Upper Mantua

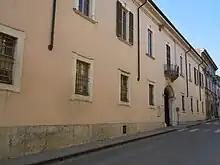
Castiglione delle Stiviere, Palazzo Pastore, home of the municipal library

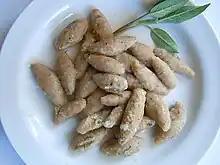
"Capunsei"

The various municipal libraries of Upper Mantua are part of the libraries of the province of Mantua, particularly the "Sistema Bibliotecario Ovest Mantovano", and are able to lend books and multimedia, including from other libraries in the province, through interlibrary loan. A computer network connects all libraries in West Mantua with each other, and with the remaining ones in the province of Mantua, Brescia and Cremona, making them part of one large virtual library. One can consult the online catalog from home and check the availability of the document sought. Management procedures for libraries and users are also computerized. Interloan service is a well-established reality that guarantees reading and information even to users residing in isolated municipalities.